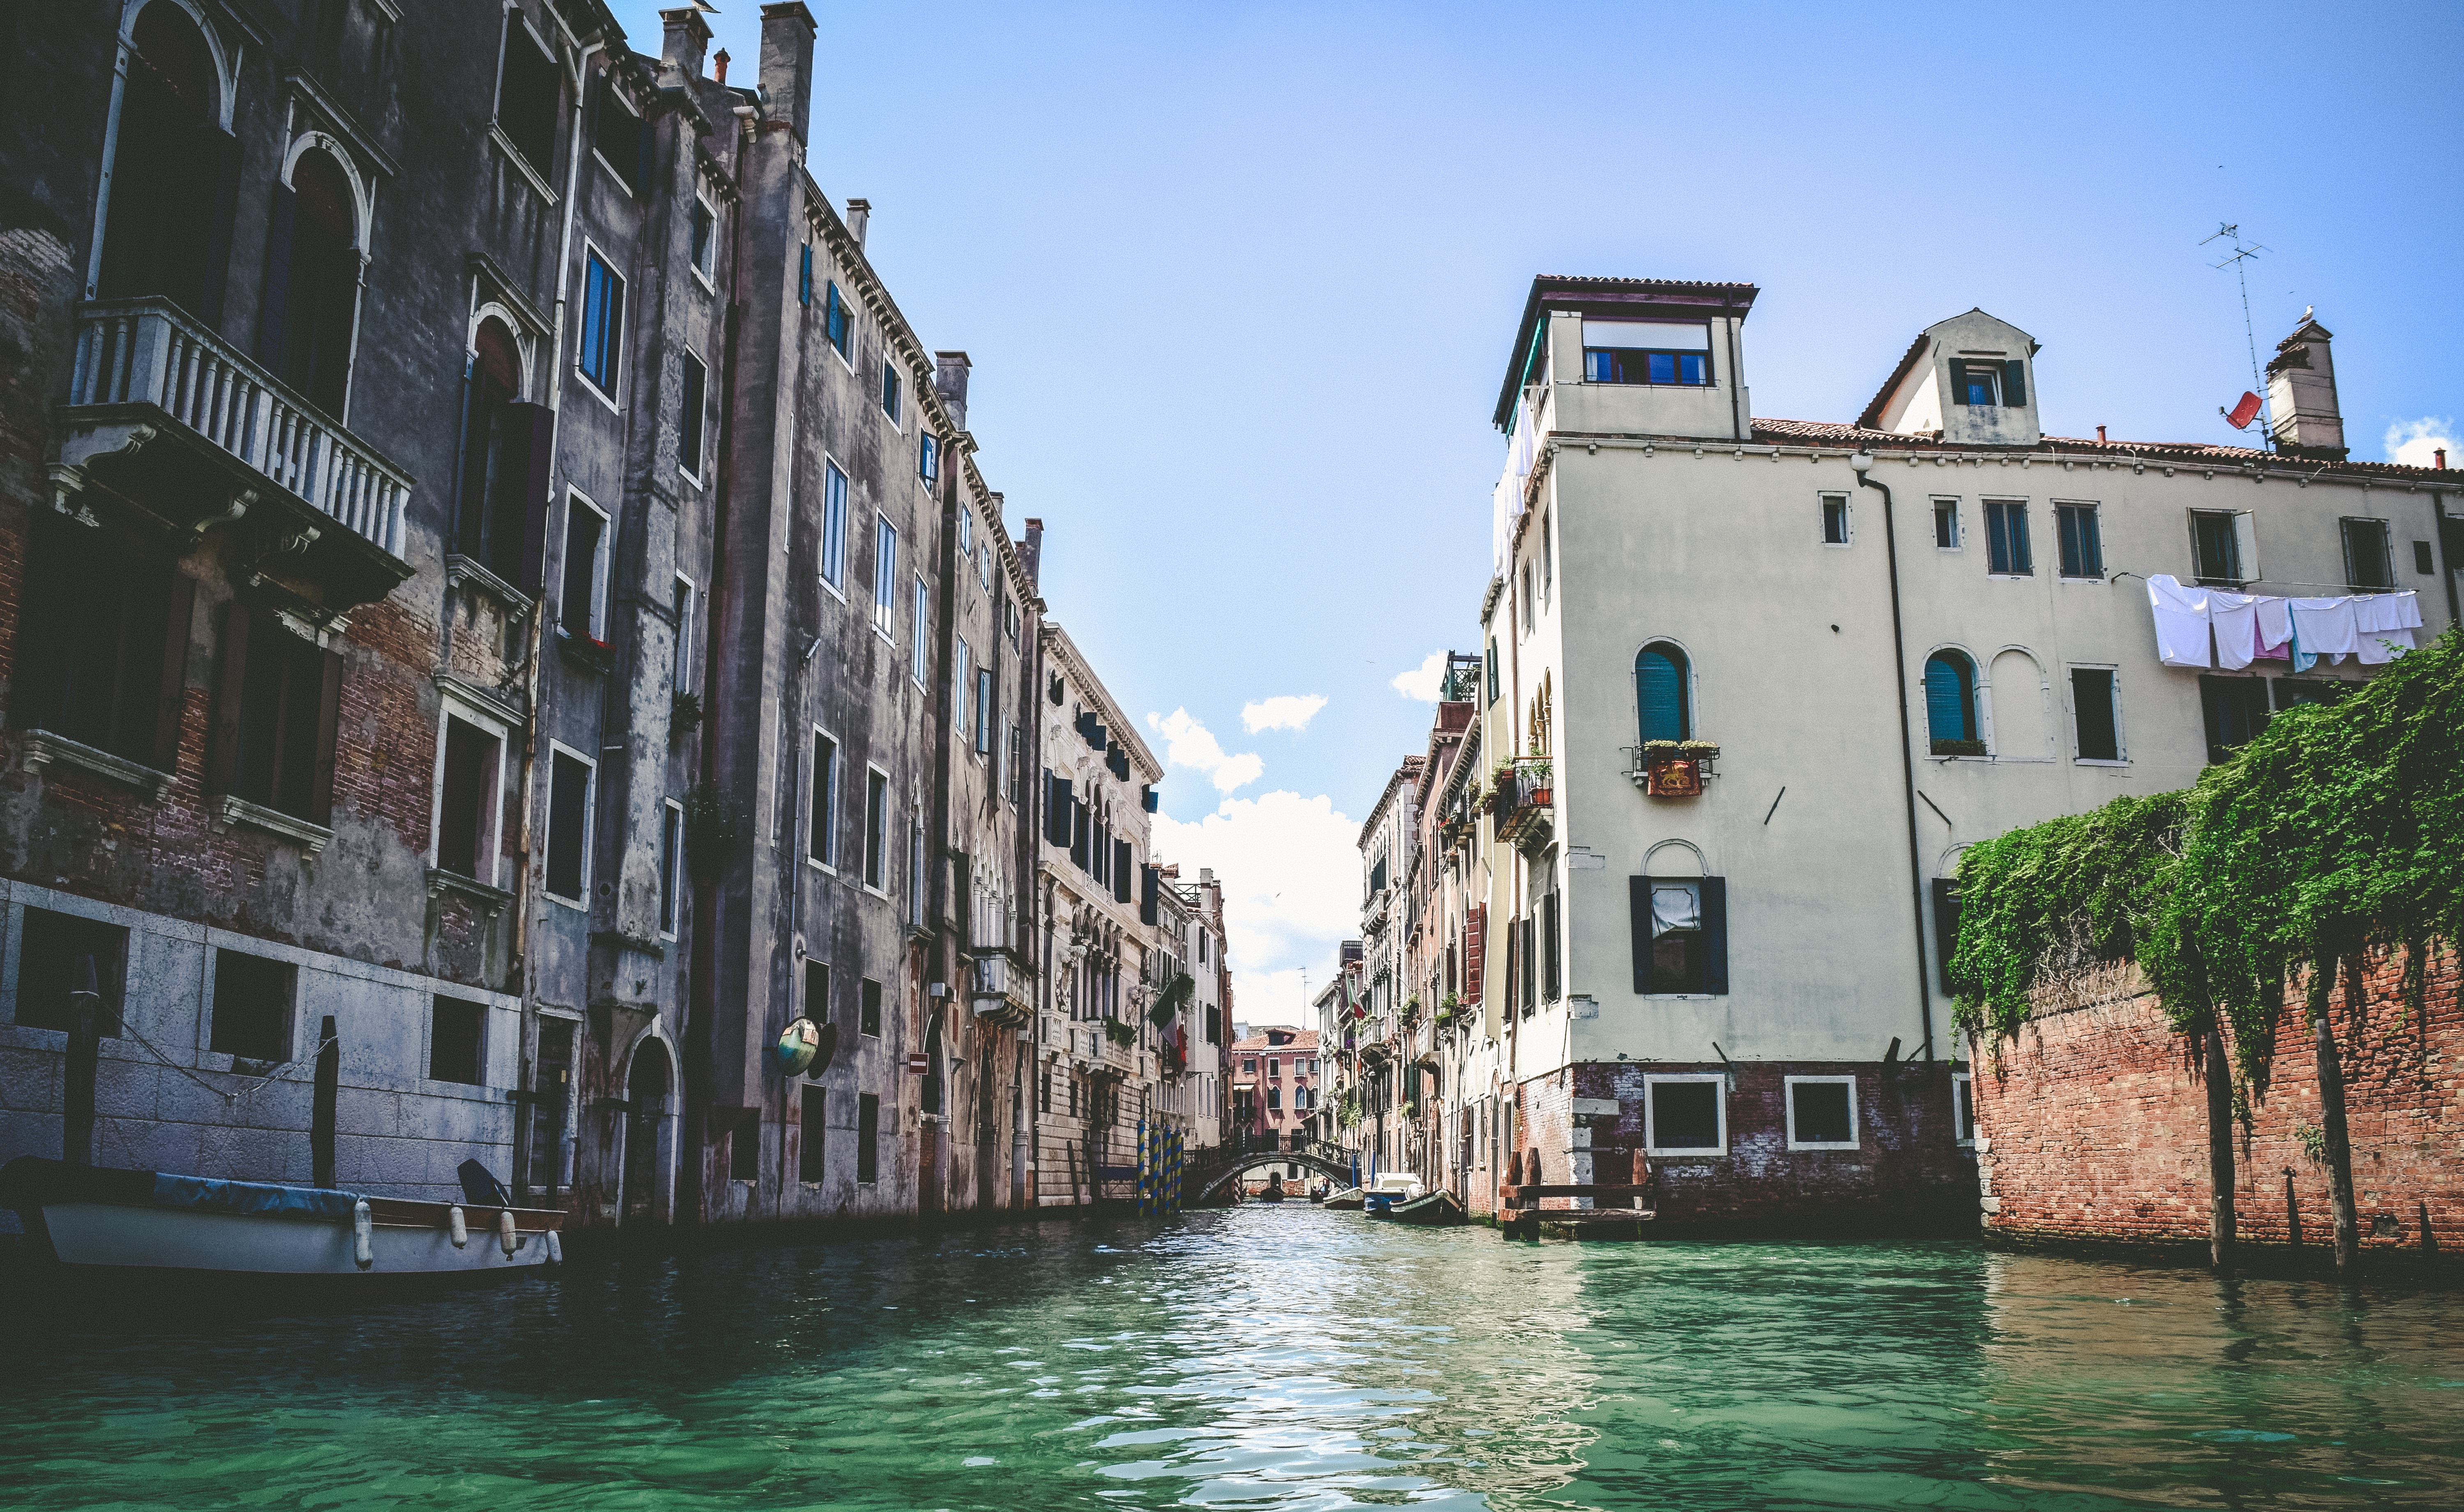
water, boat, town, building, city, river, canal, vehicle, waterfront, tourism, waterway, body of water, channel, watercraft, landform, tours, geographical feature